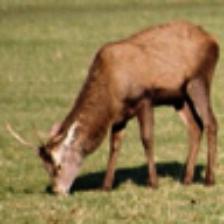
Label: NonHuman